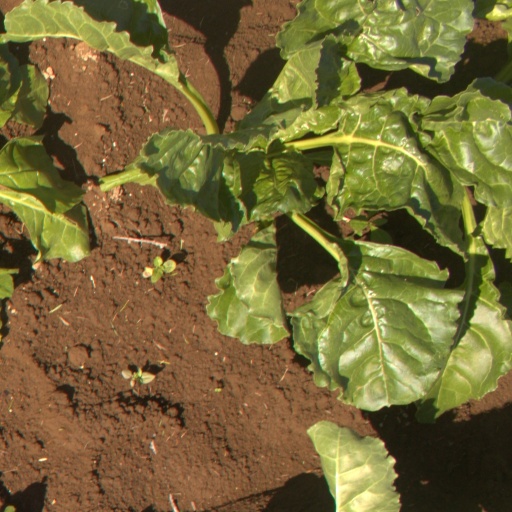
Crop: sugar beet